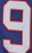
Number: 9